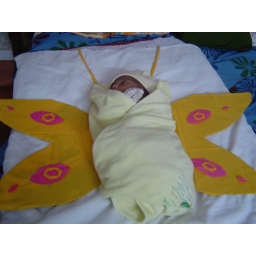
baby again in butterfly dress